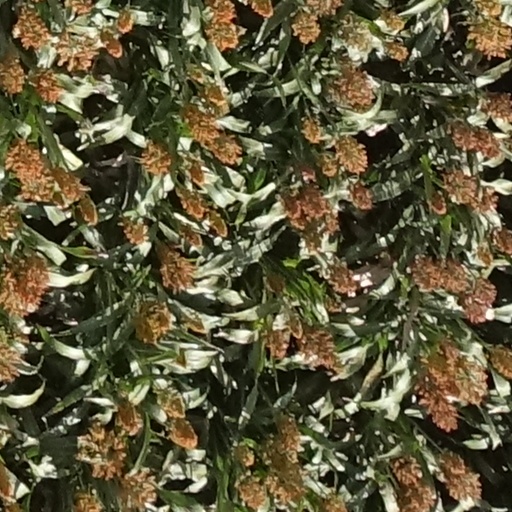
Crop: sorghum